Movie camera

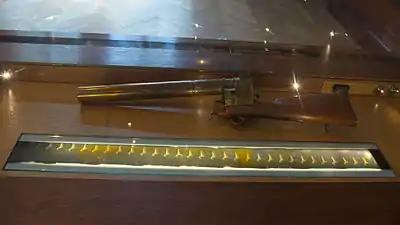
Film-gun at the Institut Lumière, France

William Kennedy Laurie Dickson, a Scottish inventor and employee of Edison, designed the Kinetograph Camera in 1891. The camera was powered by an electric motor and was capable of shooting with the new sprocketed film. To govern the intermittent movement of the film in the camera, allowing the strip to stop long enough so each frame could be fully exposed and then advancing it quickly (in about 1/460 of a second) to the next frame, the sprocket wheel that engaged the strip was driven by an escapement disc mechanism—the first practical system for the high-speed stop-and-go film movement that would be the foundation for the next century of cinematography.